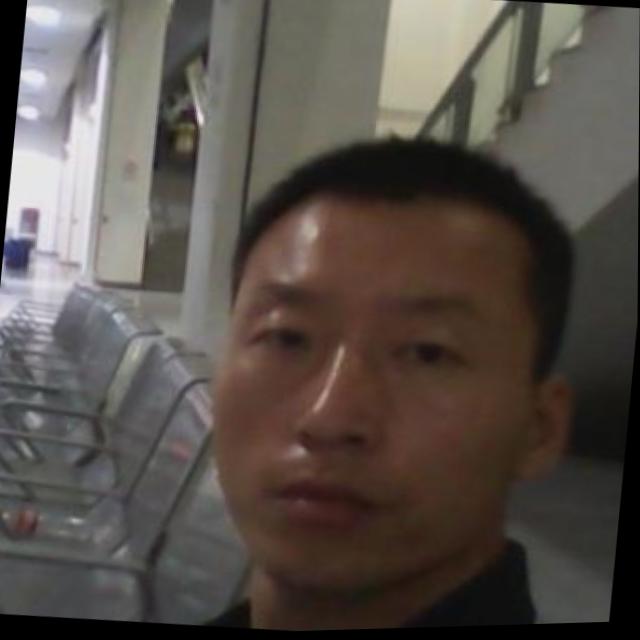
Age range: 21-44